Hussite expedition to the Baltic

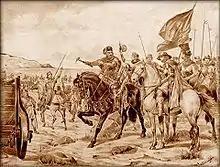
"Čechové u moře Baltského" ("Czechs on the shore of the Baltic Sea") by

The Hussite expedition to the Baltic was a military campaign, or "glorious ride", carried out by the Sirotci, a radical Hussite group, led by Jan Čapek of Sány on the side of Władysław II Jagiełło during the Polish–Teutonic War of 1431–1435.